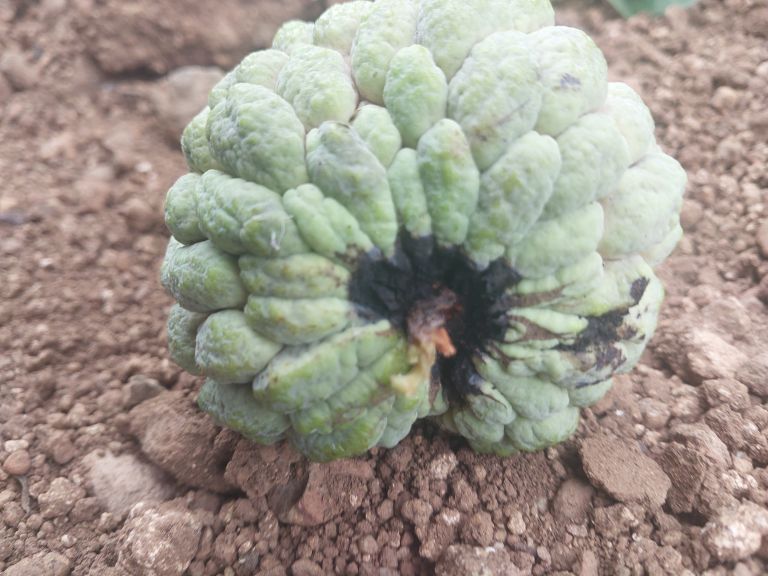
Disease label: Blank Canker